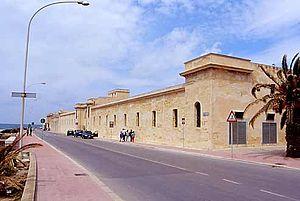
Le musée archéologique « Baglio Anselmi » est un musée installé dans les bâtiments de l'ancienne cave à vins du même nom, situé à Marsala. Il conserve notamment les épaves puniques de Marsala.